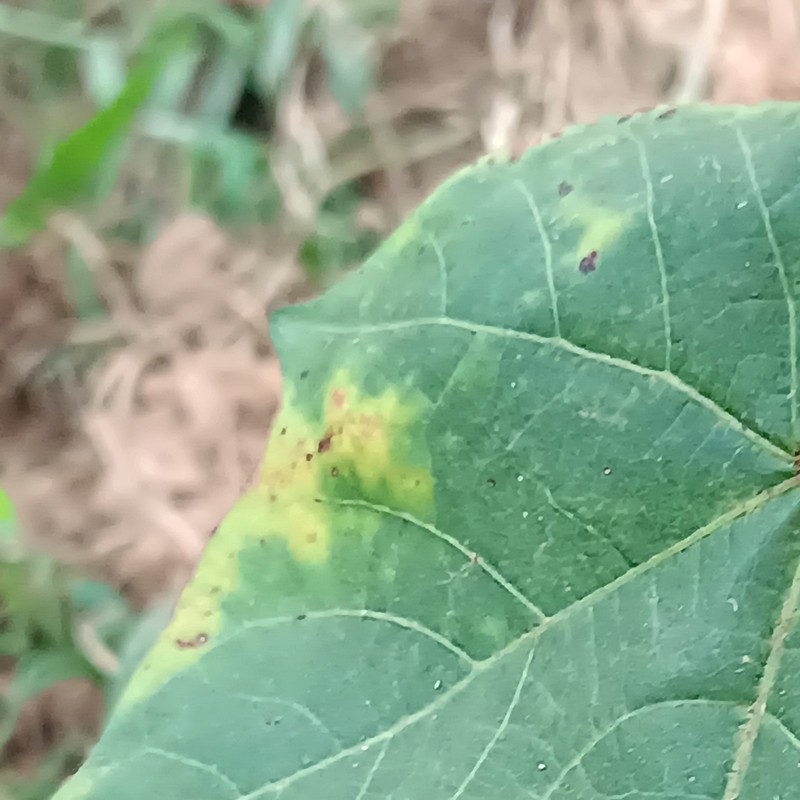
Label: Leaf Hopper Jassids